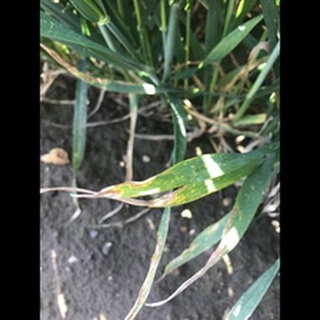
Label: wheat_septoria